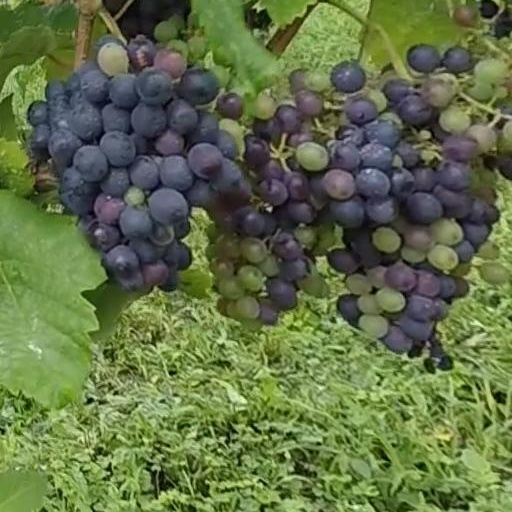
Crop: grape